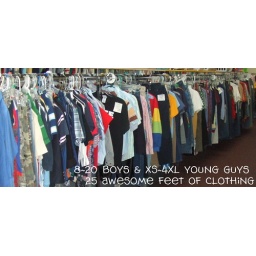
25 Feet of boys clothing in sizes 8-20 &amp;amp; XS - 4XL in guys clothing!